Frances Miller Mumaugh

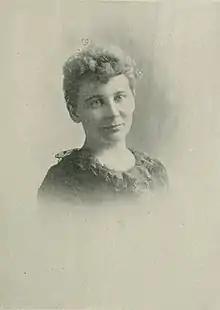
Frances Miller Mumaugh, "A woman of the century"

Frances Miller Mumaugh (July 11, 1860 – 1933) was an American still-life painter. She exhibited an oil, "A Dreamer", at the World's Congress of Representative Women of the World's Columbian Exposition in Chicago, 1893; and was also an exhibitor at the Louisiana Purchase Exposition, 1904.